Quantum Fireball

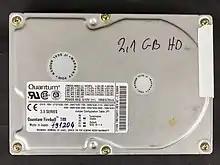
Quantum Fireball TM, 2.1 GB

Released in 1997, this series of drives was positioned as a low-end model. With a 4500 RPM spindle speed and sporting a new design, these drives were originally available in 1.08 and 2.1 GB capacities with up to two platters; later models were available in capacities of up to 3.8 GB with three platters.